McLaren

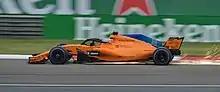

McLaren retained the Alonso - Button pairing for the season. The second year of the Honda partnership was better than the first, with the team being able to challenge for top 10 positions on a more regular basis. However, the season started with a massive crash at the Australian Grand Prix in which Fernando Alonso sustained rib fractures and a collapsed lung after colliding with Esteban Gutiérrez and somersaulting into the crash barriers. Alonso, as a result of his injuries, was forced to miss the second round of the Championship, the Bahrain Grand Prix, and was replaced by reserve driver Stoffel Vandoorne. Vandoorne produced an impressive performance in his first race to score the team's first point of the season with 10th place. The next points for McLaren came at the Russian Grand Prix with Alonso and Button finishing sixth and 10th respectively. The rain-affected Monaco Grand Prix was one of best races of the season for the team. Alonso finished fifth, having kept Nico Rosberg's Mercedes behind him for 46 laps, while Button scored two points with ninth. At the Austrian Grand Prix, Button recorded his best result of the season with a sixth-place after qualifying third in a wet/dry session. After a disappointing display at their home race, the British Grand Prix at Silverstone, the team scored points at the next three rounds with six points in Hungary, four in Germany, and six points again thanks to an impressive seventh-place finish from Alonso at the Belgian Grand Prix. At the United States Grand Prix, McLaren matched their Monaco result with 12 points after an attacking race from Alonso saw him claim fifth position while Button once again finished ninth. After a season of significant progress compared to 2015, Alonso and Button finished the championship in 10th and 15th places respectively with the team ending the season in sixth place in the Constructors' Championship with 76 points. On 3 September 2016, Jenson Button announced he would take a sabbatical from Formula One for the 2017 season. He then confirmed on 25 November that he would retire from F1 altogether with Vandoorne being Alonso's new Teammate for 2017.